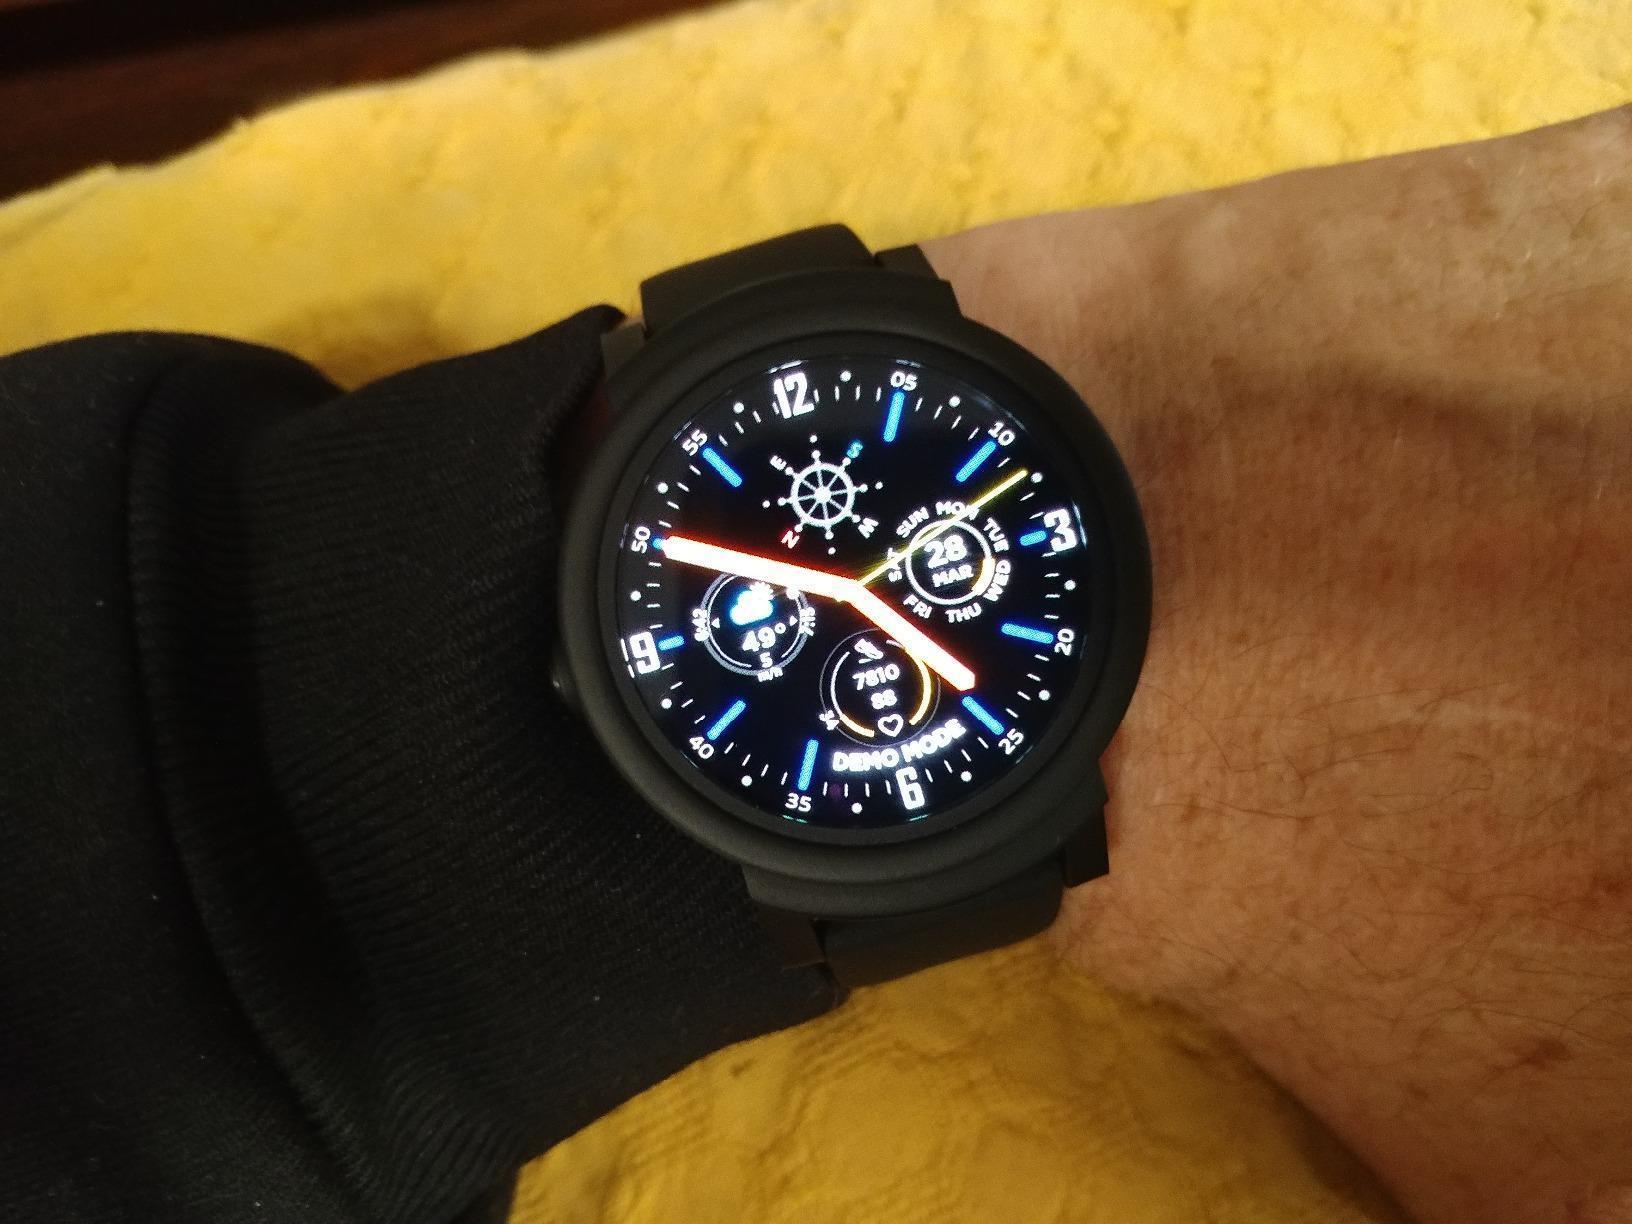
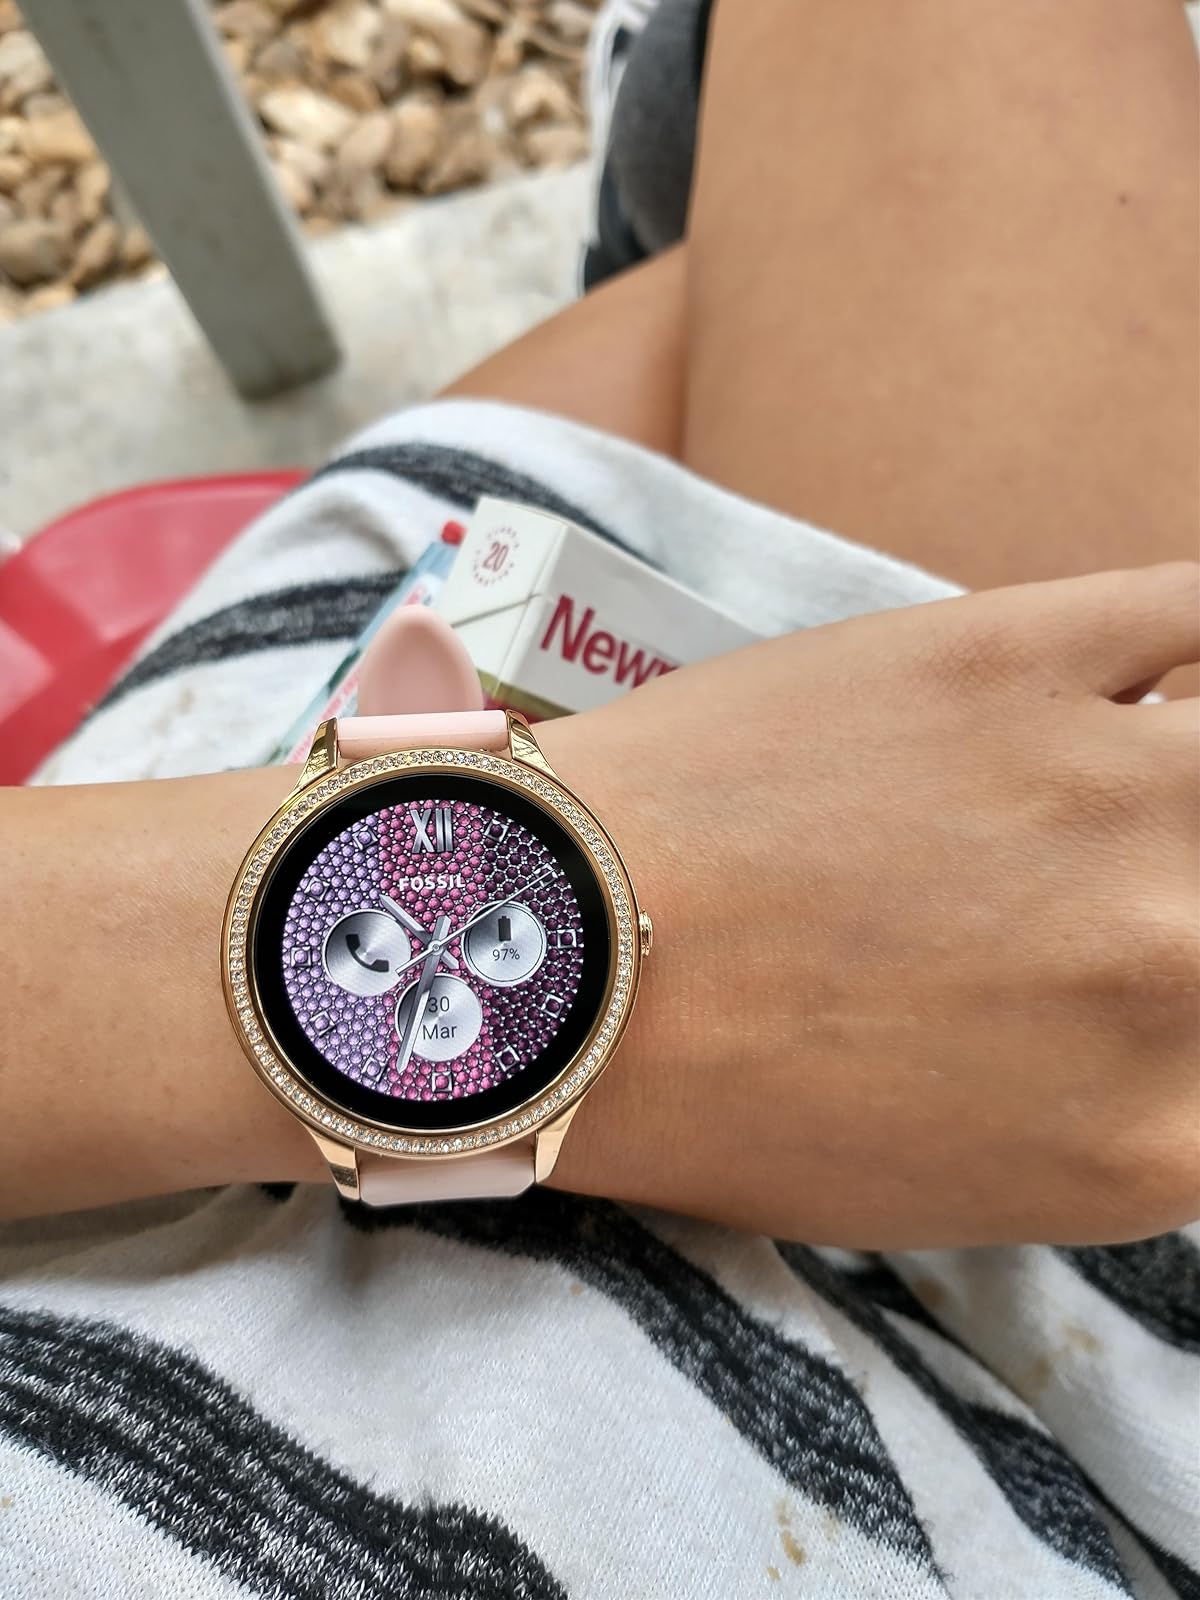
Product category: smartwatch
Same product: no